European respirator standards

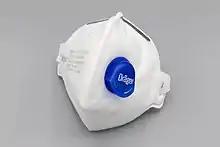
FFP3 face mask

It is mainly used as a dust mask (for example for DIY jobs). Dust can cause lung diseases, such as silicosis, anthracosis, siderosis and asbestosis (in particular dust from silica, coal, iron ore, zinc, aluminium or cement are common particulate risks).